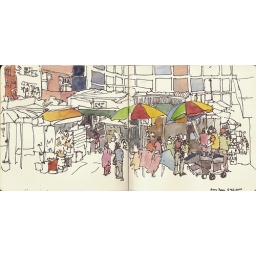
Local fruit and flower market near hotel, Hong Kong